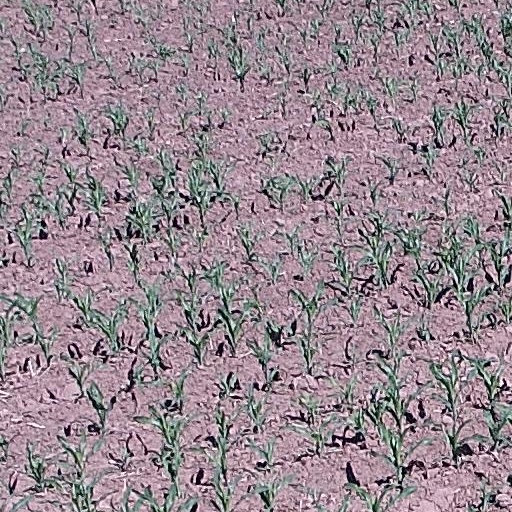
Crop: maize; corn